DRG Class 64

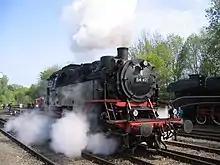
No. 64 491 at Neuenmarkt in 2010

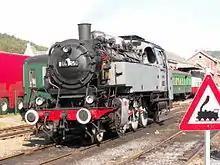
No. 64 250 at Treignes in 2011

While the majority of the class 64s are preserved in Germany, seven of the class are preserved in other countries.